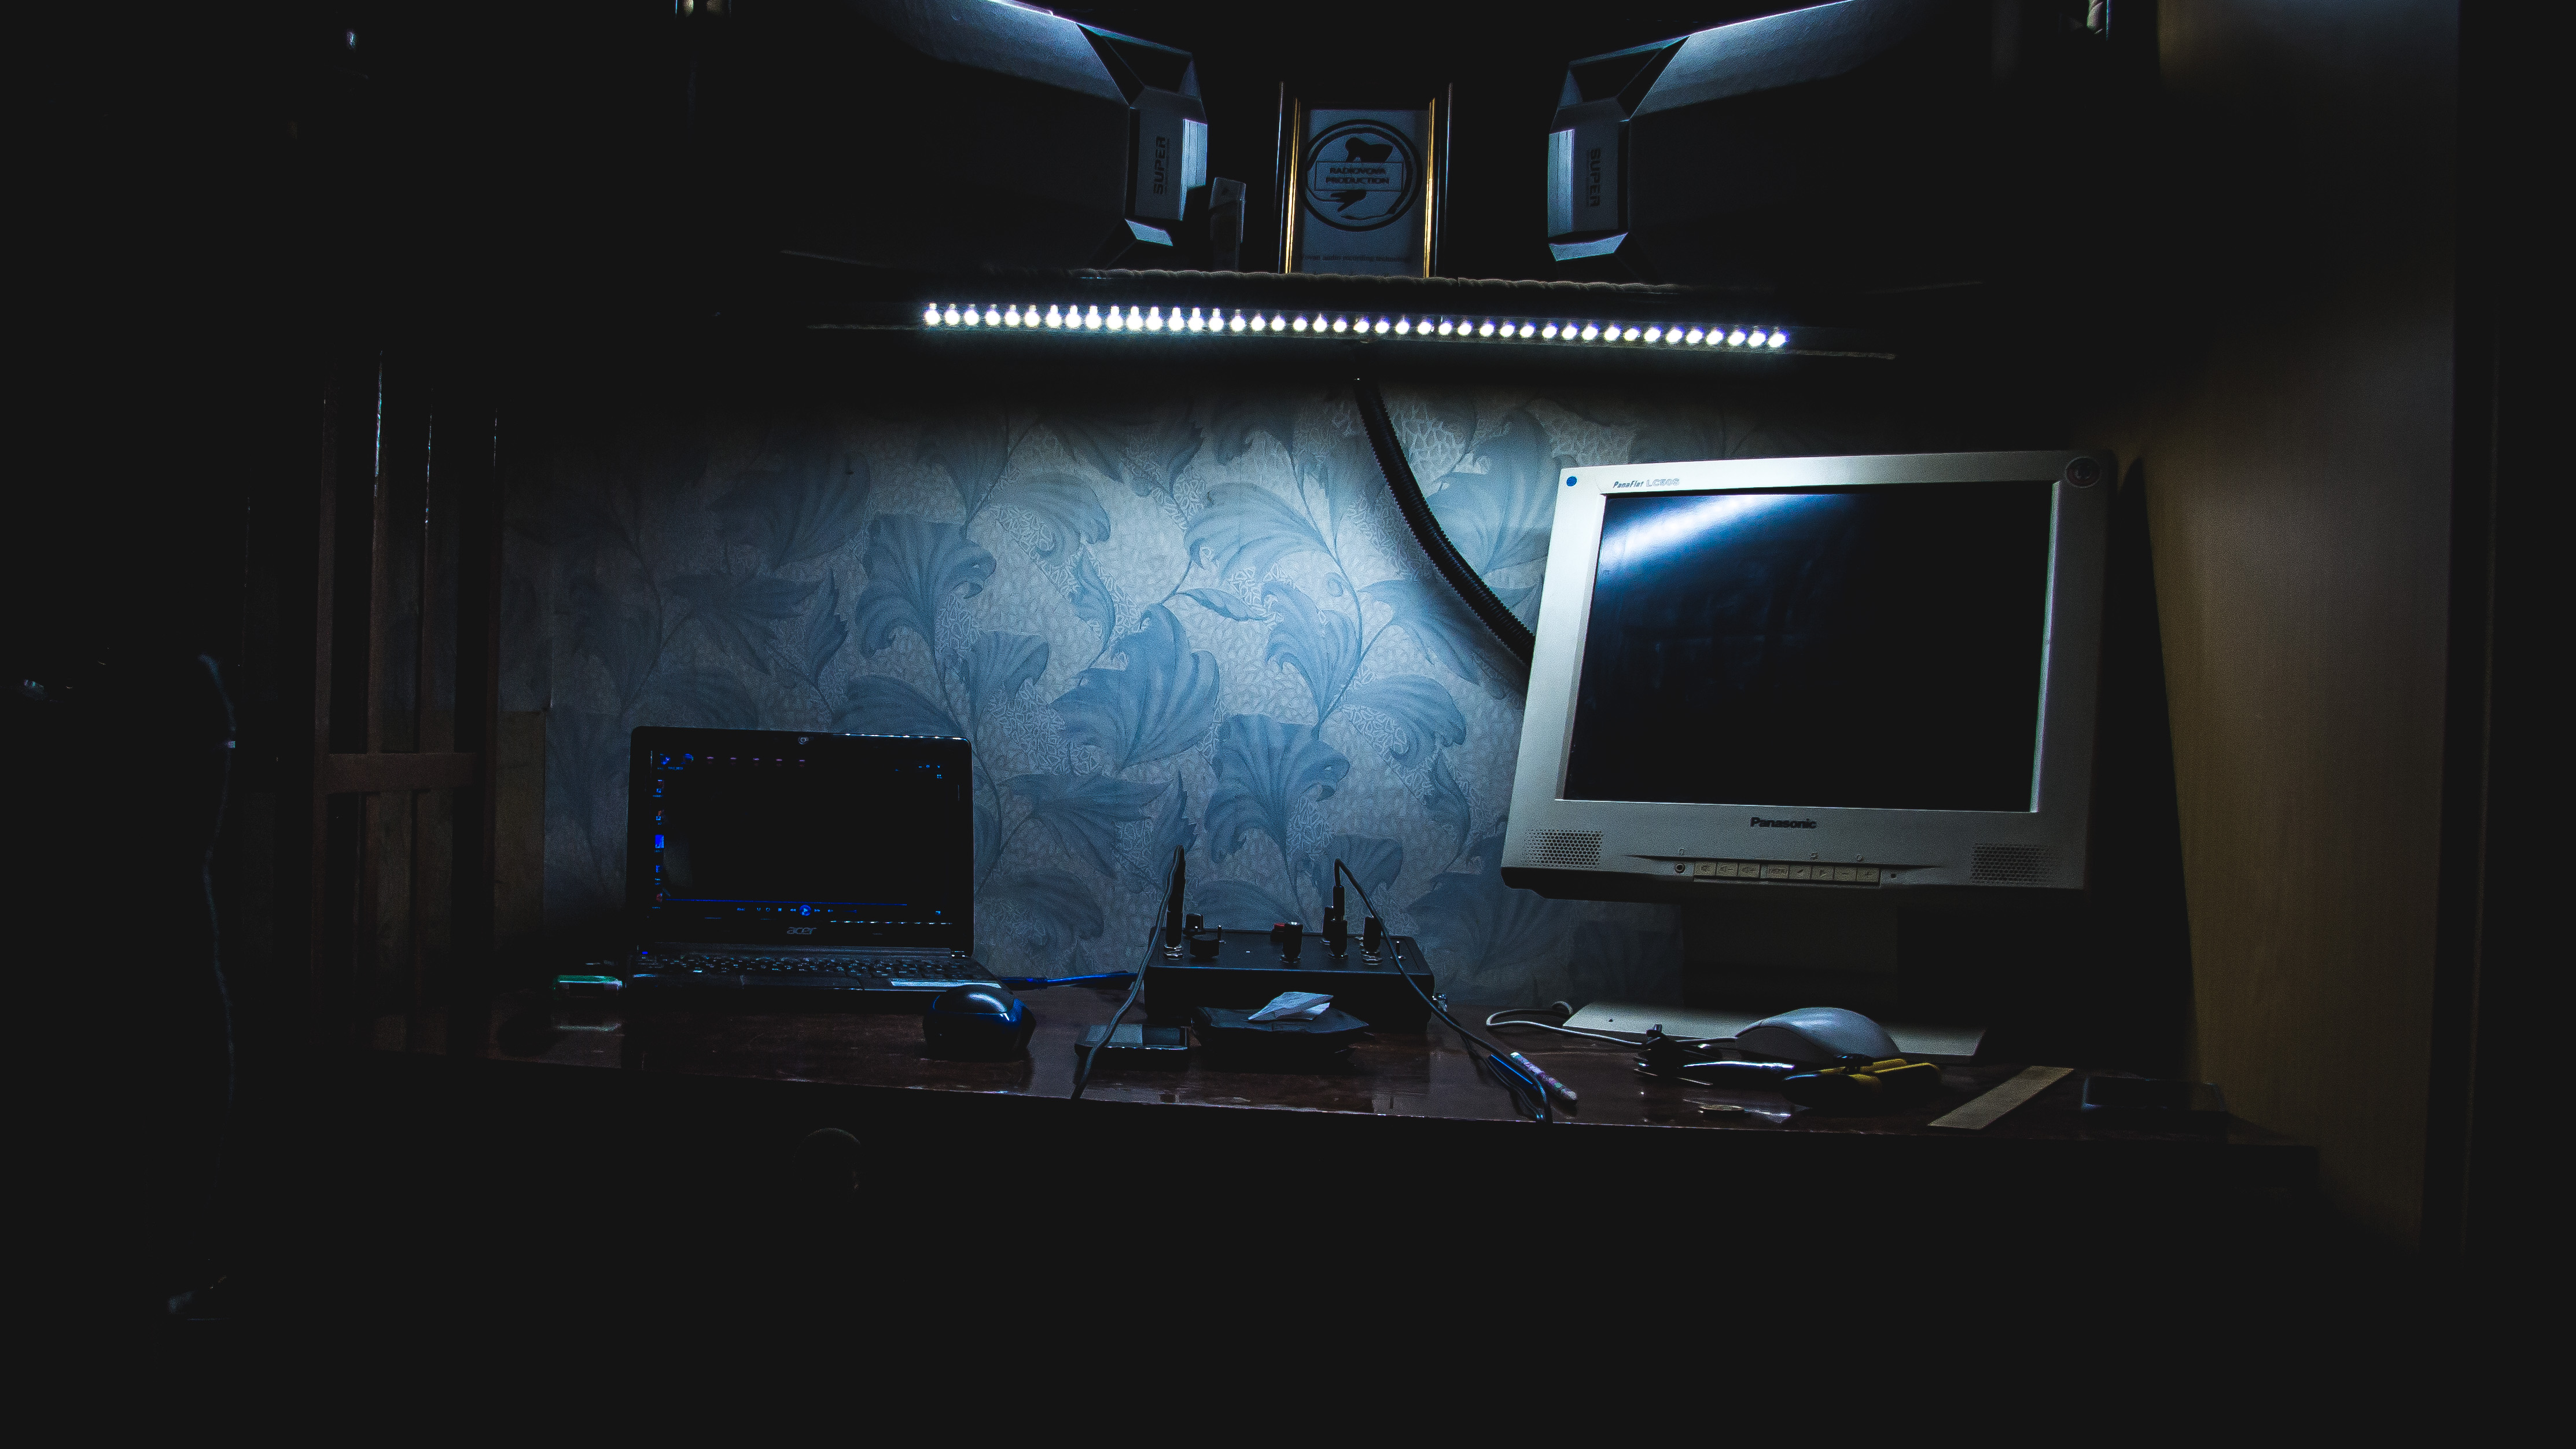
computer, old, blue, room, flat, monitor, vintage, light, darkness, lighting, technology, electronic device, display device, night, photography, electronics, furniture, house, personal computer, building, screenshot, space, television, multimedia, screen, flat panel display, stage